Gaston de Chasseloup-Laubat

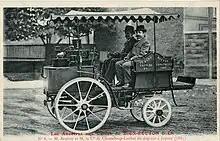
Georges Bouton and the count de Chasseloup-Laubat on a steam automobile "Trépardoux & Cie. Dog Cart de route" (1885)

Count Charles-François Gaston Louis Prosper de Chasseloup-Laubat (7 June 1866 – 20 November 1903) was a French aristocrat and race car driver.